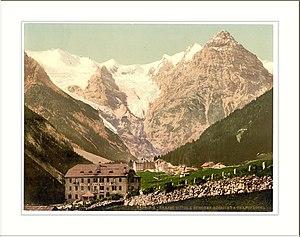
Stelvio est une commune italienne d'environ 1 200 habitants située dans la province autonome de Bolzano dans la région du Trentin-Haut-Adige dans le nord-est de l'Italie.